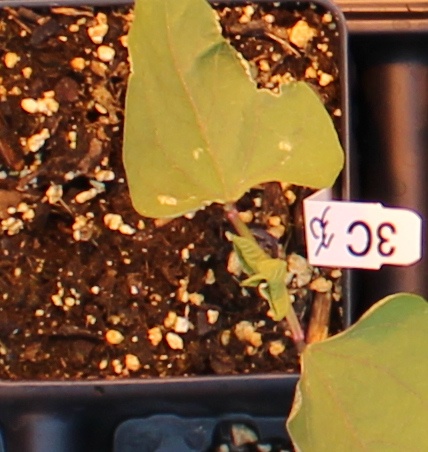
Label: Blackbean